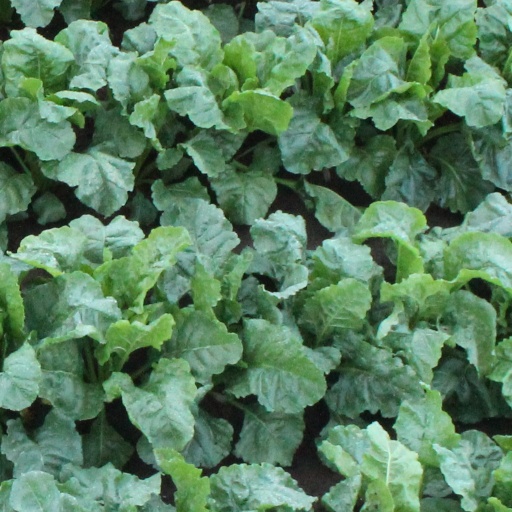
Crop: sugar beet